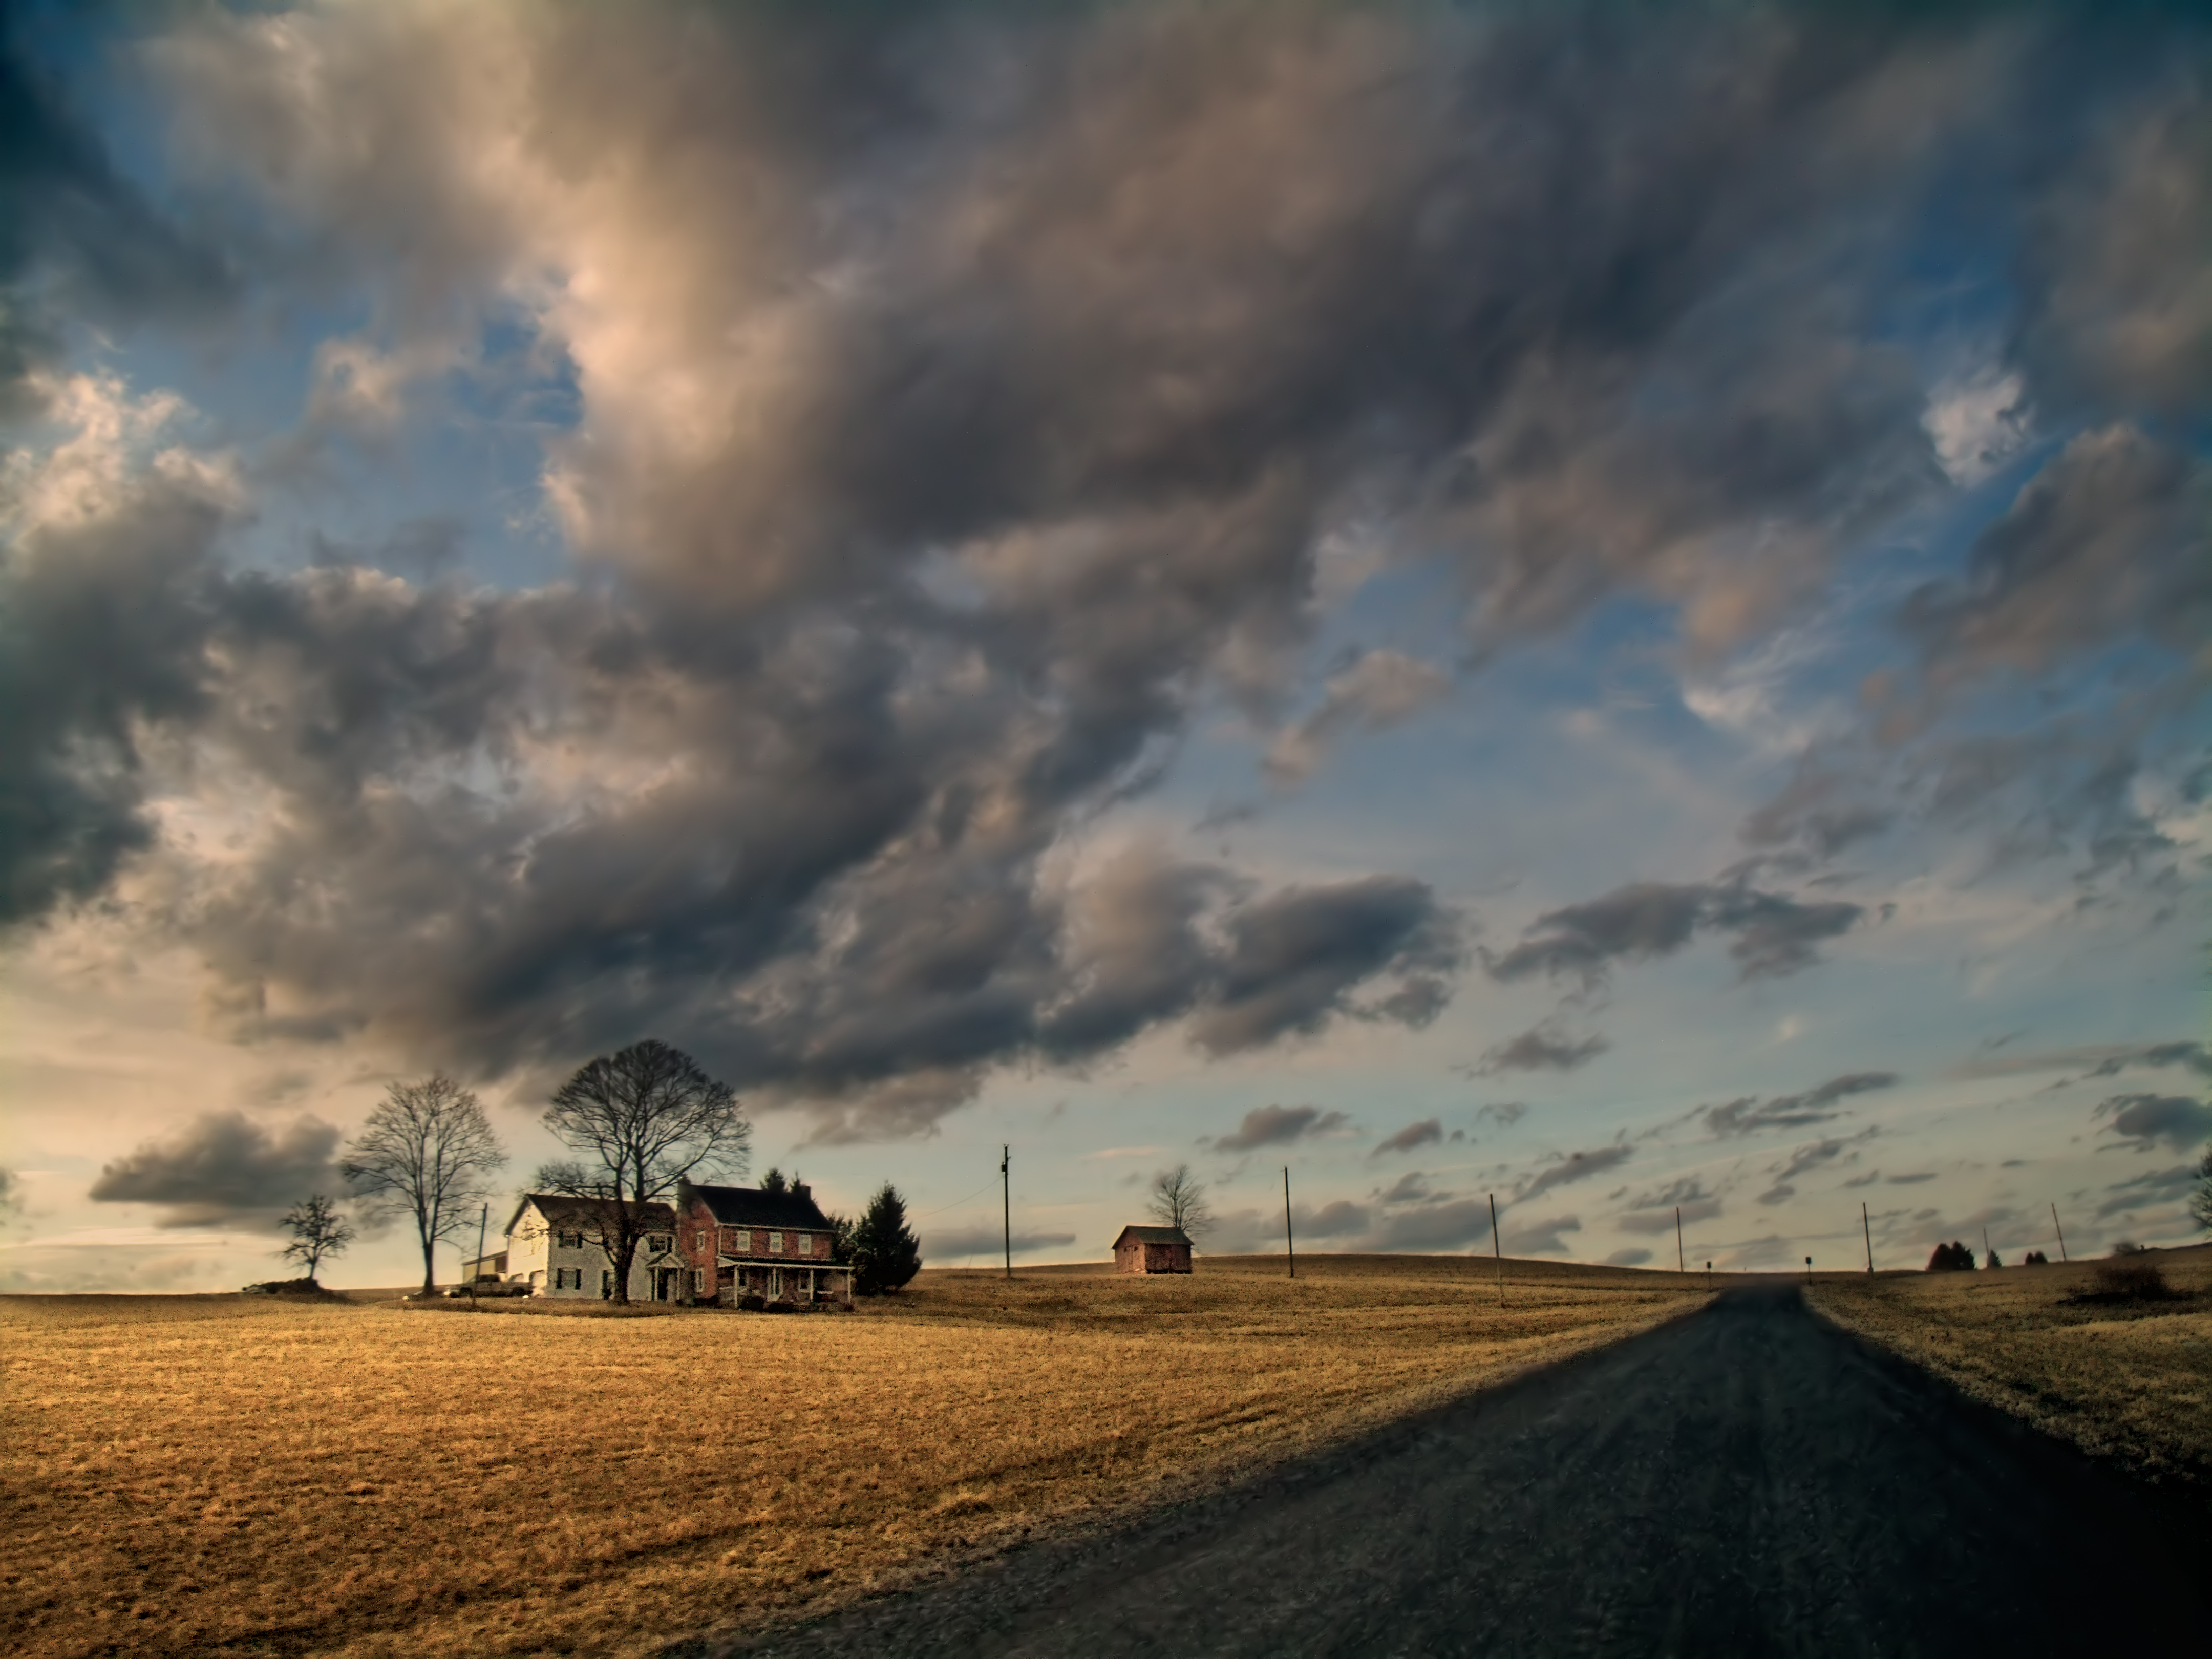
landscape, nature, horizon, winter, cloud, sky, sunrise, sunset, road, field, farm, prairie, sunlight, morning, hill, driving, dawn, dusk, evening, rural, agriculture, plain, creativecommons, clouds, farmhouse, stratocumulus, lowlight, pennsylvania, lehighvalley, lehighcounty, heidelbergtownship, rural area, meteorological phenomenon, atmospheric phenomenon